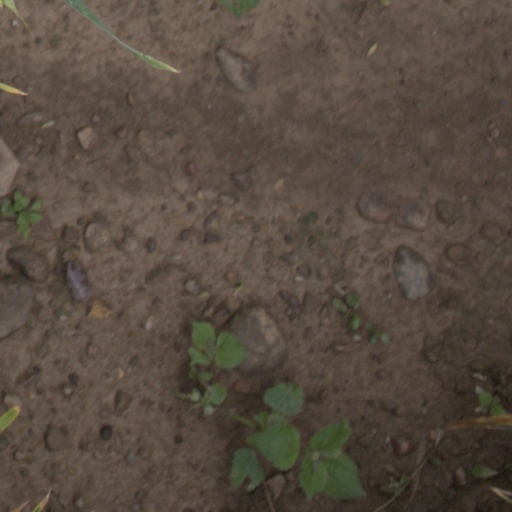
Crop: wheat